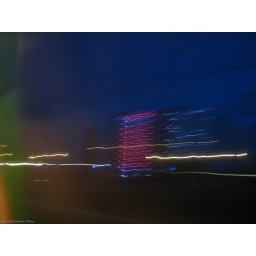
Looking at a lit building in Amsterdam, passing my train